Mercer Mayer bibliography

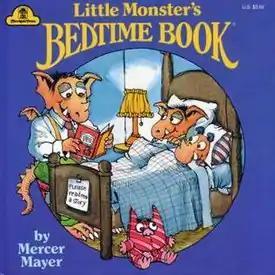
"Little Monster's Bedtime Book" by Mercer Mayer

"Little Monster" is an anthropomorphic character created by Mercer Mayer. He is a dinosaur-like dragon. Little Monster first appeared in the 1977 book "Little Monster's Word Book", but many characters in the Little Monster series were first introduced in the 1975 book "One Monster After Another" and the 1976 book "Professor Wormbog in Search for the Zipperump-A-Zoo".